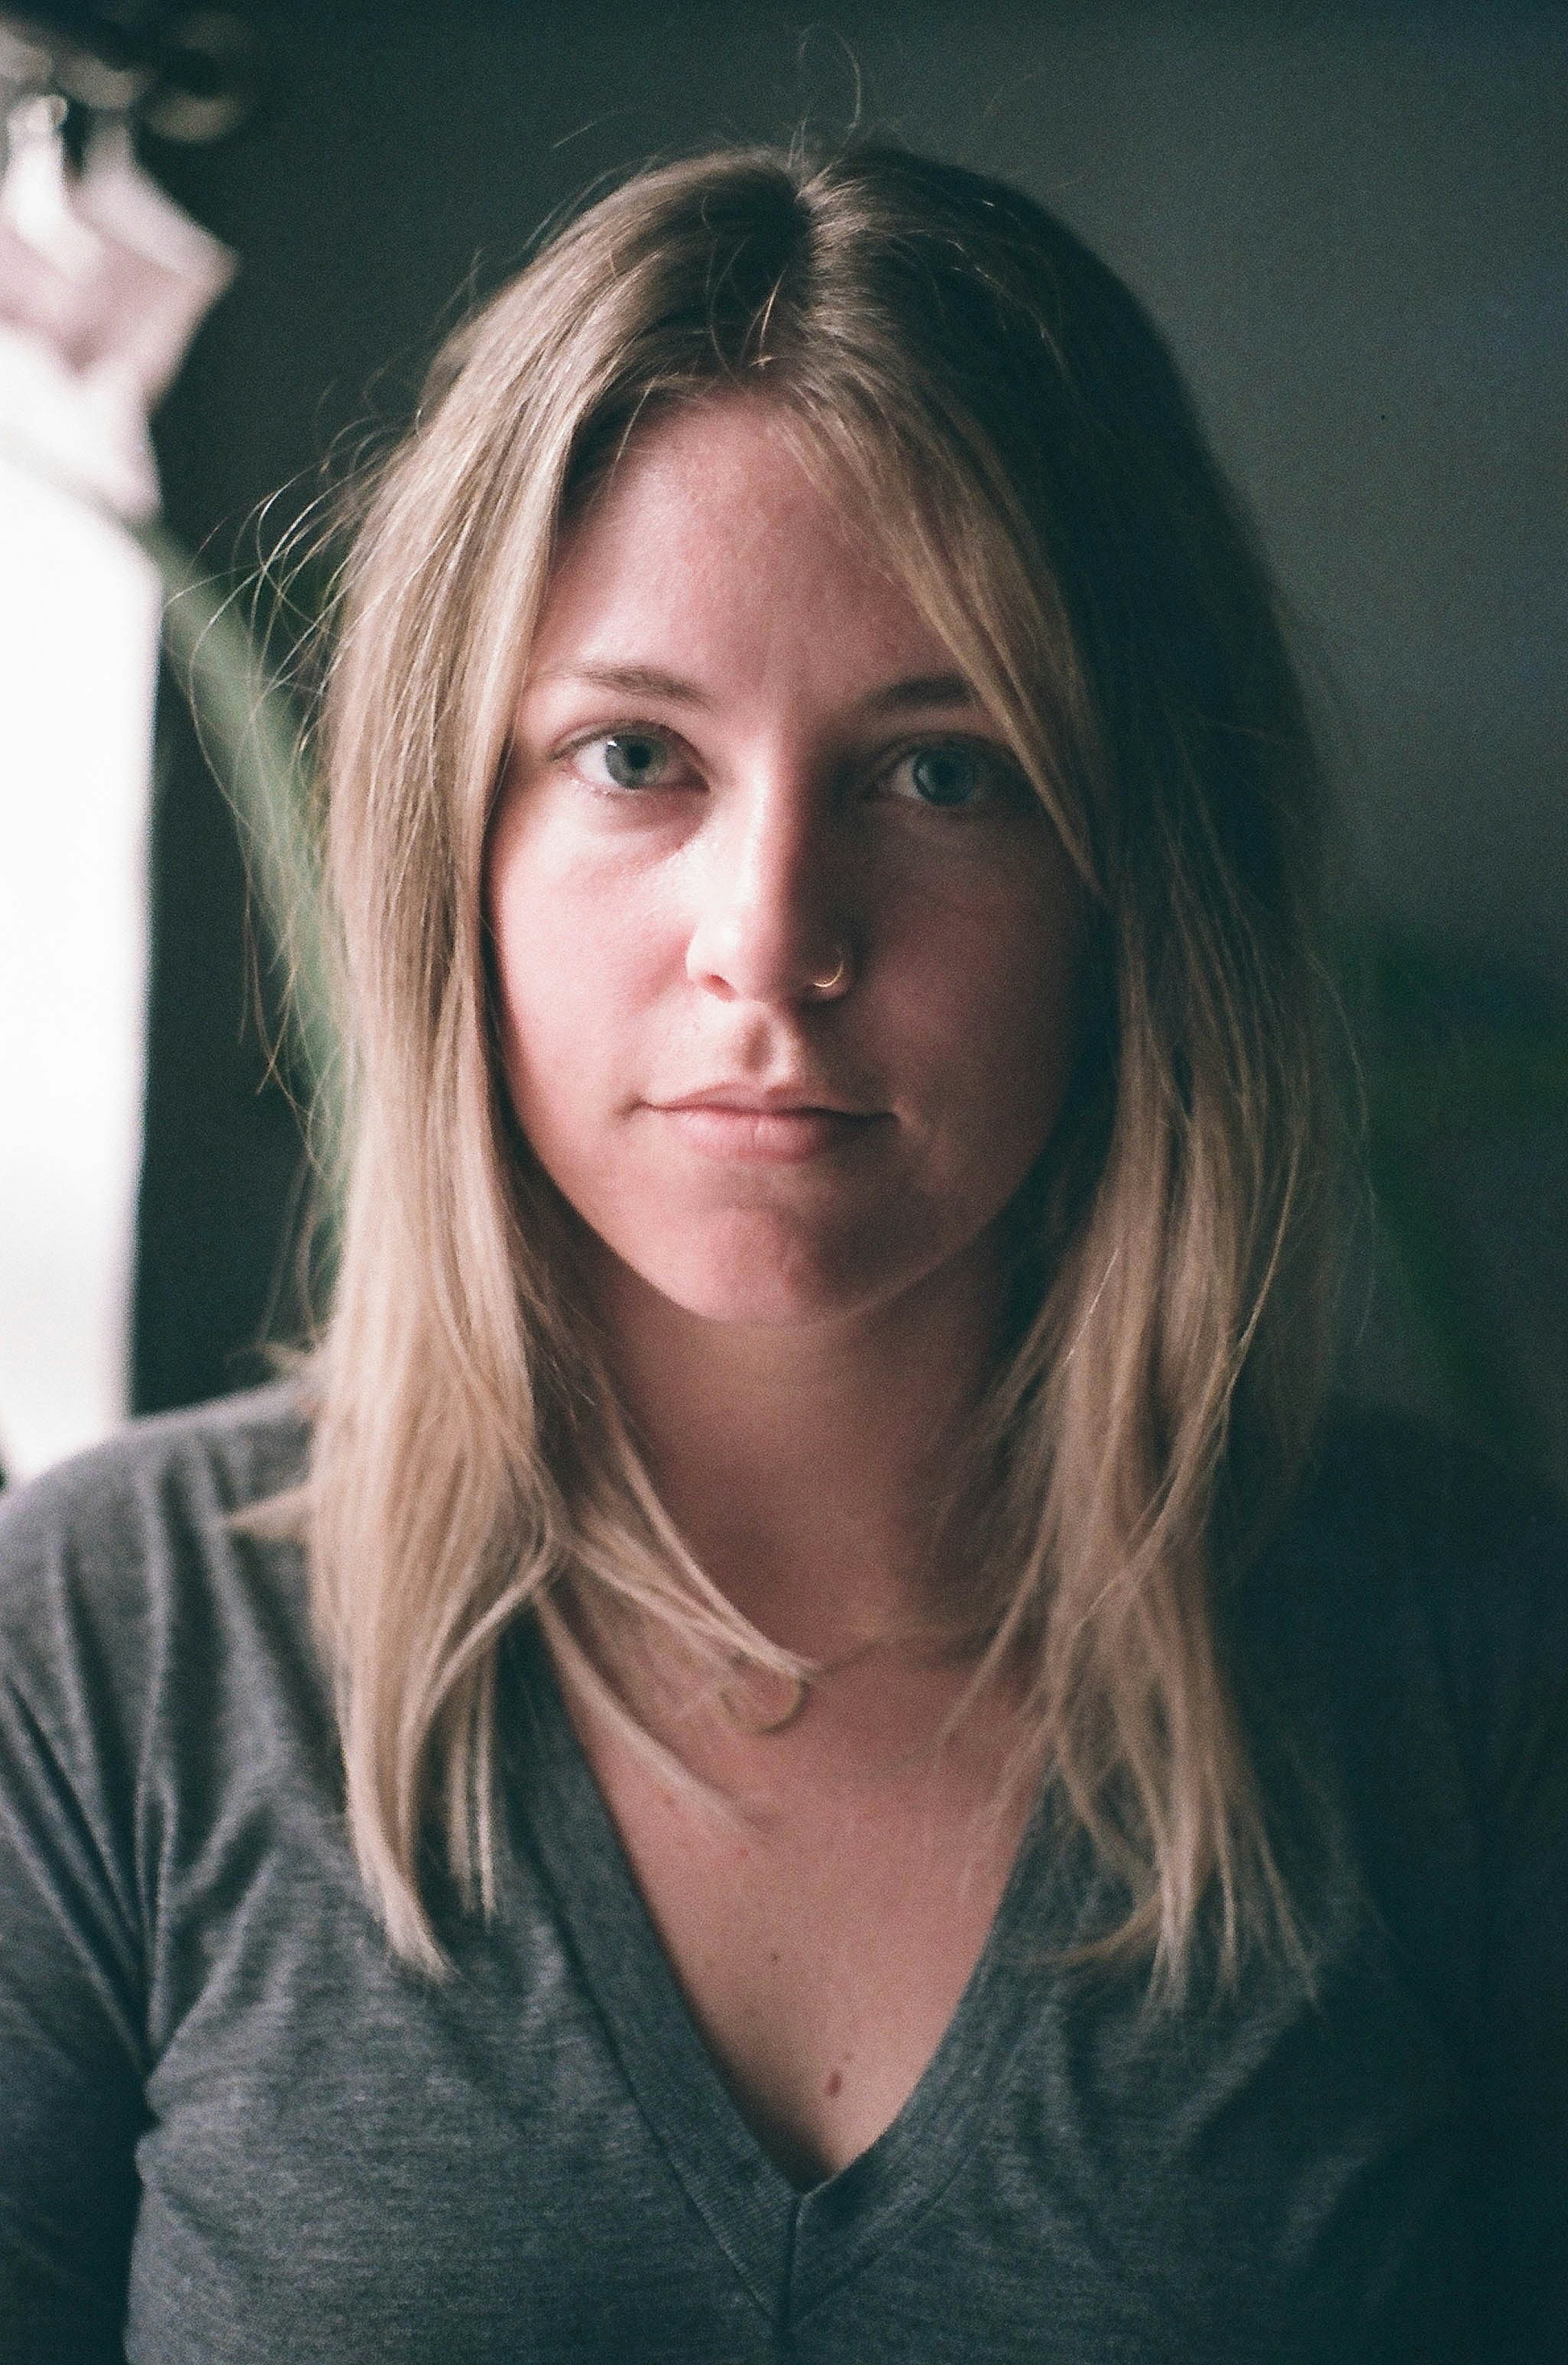
Gender: women